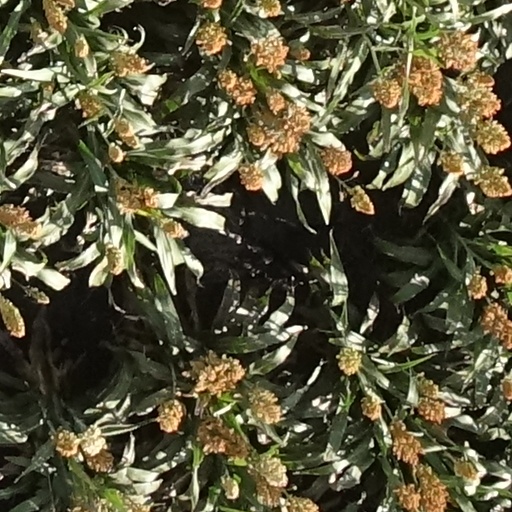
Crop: sorghum